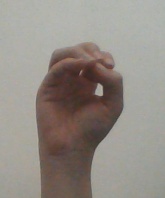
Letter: ha